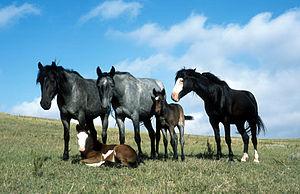
Le Nokota est une race de chevaux de selle qui descend de troupeaux libres des Badlands de la Little Missouri, situé au sud-ouest du Dakota du Nord, aux États-Unis. Re-découverte par des colons à la fin du XIXᵉ siècle, la population de chevaux Nokotas diminue fortement au cours du XXᵉ siècle et les derniers d'entre eux sont enfermés dans le Parc national Theodore Roosevelt. Dans les années 1980, certains de ces chevaux sont vendus aux enchères et les frères Kuntz se mobilisent pour sauvegarder et faire reconnaître cette race. Le Nokota est désormais pris en charge par différentes associations.